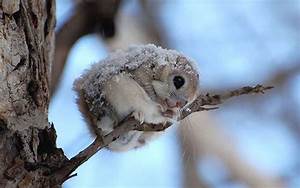
Label: scoiattolo